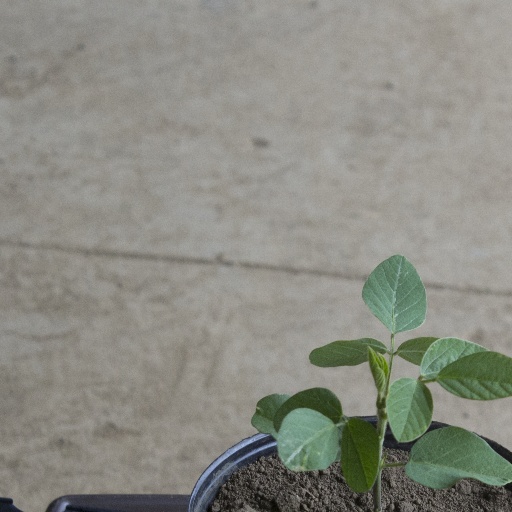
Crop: soybean